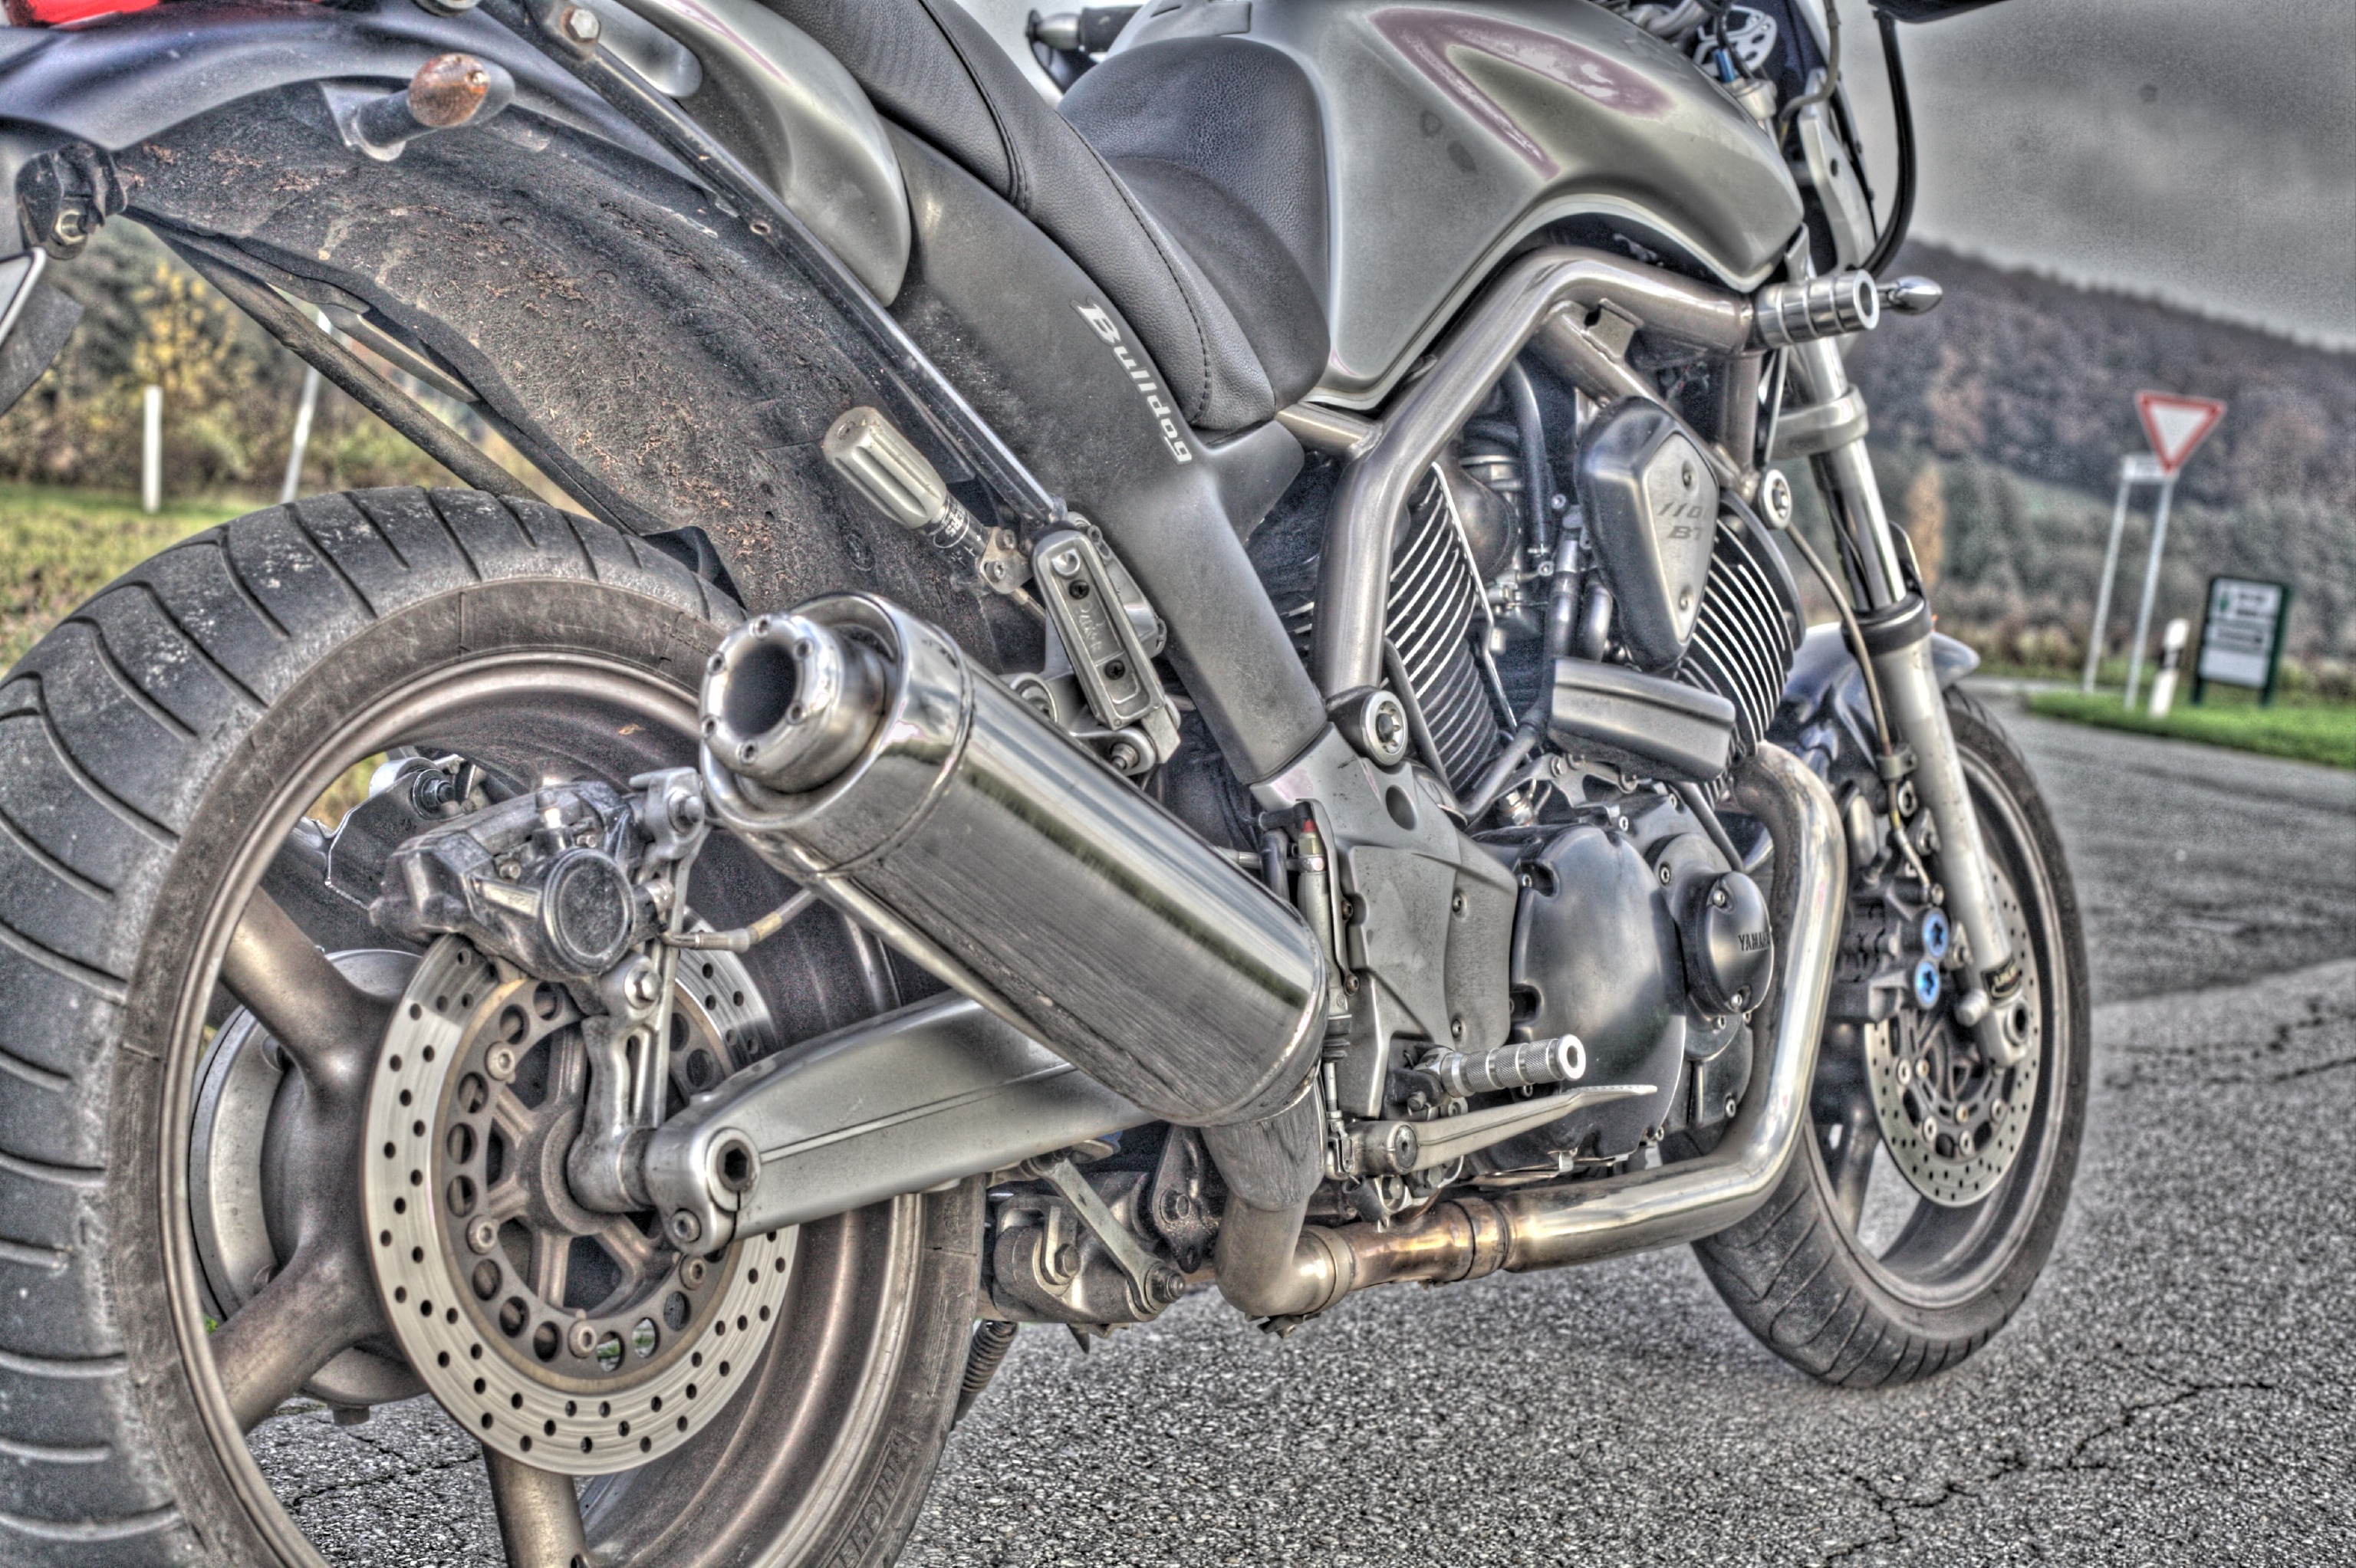
car, wheel, bicycle, bike, transportation, vehicle, motorcycle, ride, motorbike, hdr, wheels, rim, detail, chopper, exhaust, cruiser, motorcycling, land vehicle, automobile make